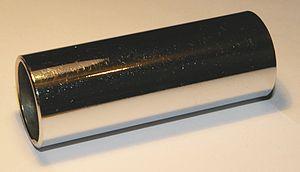
L'expression anglophone lap steel guitar désigne soit une forme de guitare électrique, dérivée de ses deux cousines acoustiques, la steel guitar ou Dobro, guitare acoustique à caisse faite tout, ou pour partie, en acier, et équipée de résonateurs, et la guitare hawaïenne, soit, plus simplement, une façon particulière de jouer de la steel guitar ou de la guitare électrique traditionnelle, posée à plat sur les genoux plutôt que jouée parallèle au corps, comme une guitare traditionnelle.
Un bottleneck est un tube de verre ou de métal que le guitariste place sur un doigt de la main qui fait les accords sur le manche, donnant ainsi un son métallique, froid ou chaud selon la matière, spécifique au blues. Le bottleneck était à l'origine un goulot de bouteille que les bluesmen faisaient glisser sur les cordes de la guitare. Il existe également d'autres matières produisant un son spécifique, par exemple le Moonshine Slide, en céramique, fabriqué par Terri Lambert en Californie. Le modèle Joe Perry est quant à lui fabriqué en porcelaine.